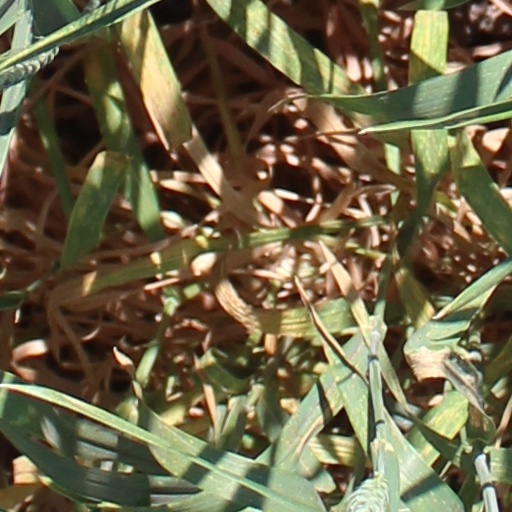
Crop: wheat